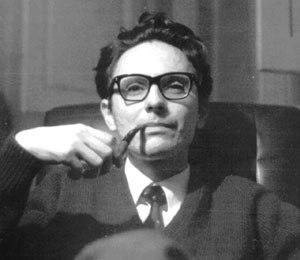
Giorgio Antonucci est un médecin italien.